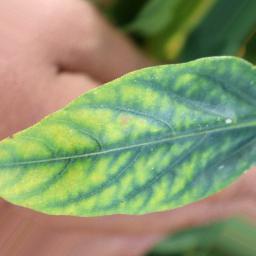
Label: nutritional